4-4-0

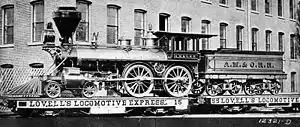
AM&O no. 87, delivered on flatcars due to breaks-of-gauge

4-4-0T classes began to appear on broad-gauge lines in the United Kingdom from 1849. The Great Western Railway built its "Bogie" class saddle tanks for the South Devon Railway in 1849, and others for its own use during 1854 and 1855. Between 1851 and 1876, the South Devon Railway acquired a further six saddle tank classes, and the Vale of Neath Railway a further nine. The Bristol and Exeter Railway introduced several 4-4-0ST classes after 1855.